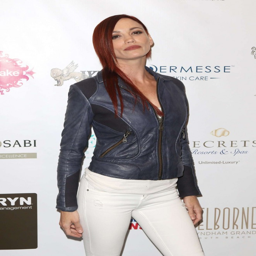
dancer in celebration of award